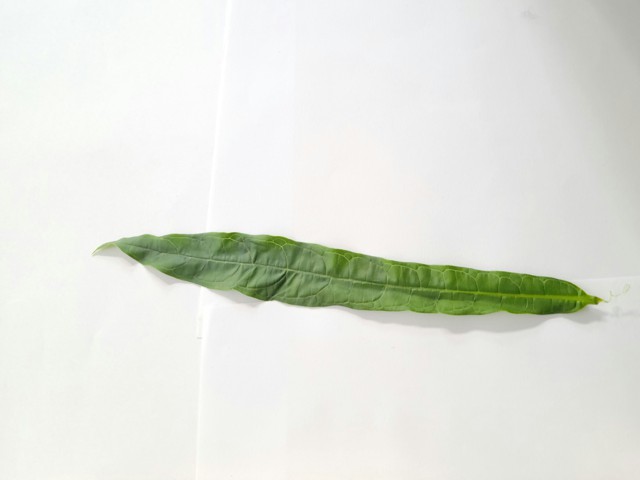
Plant: bamonhati